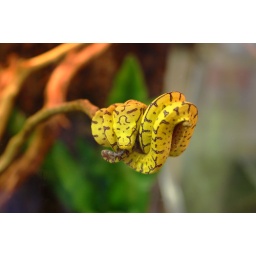
Baby green tree python. Picture taken at Pet Bazaar in Winter Park, FL.